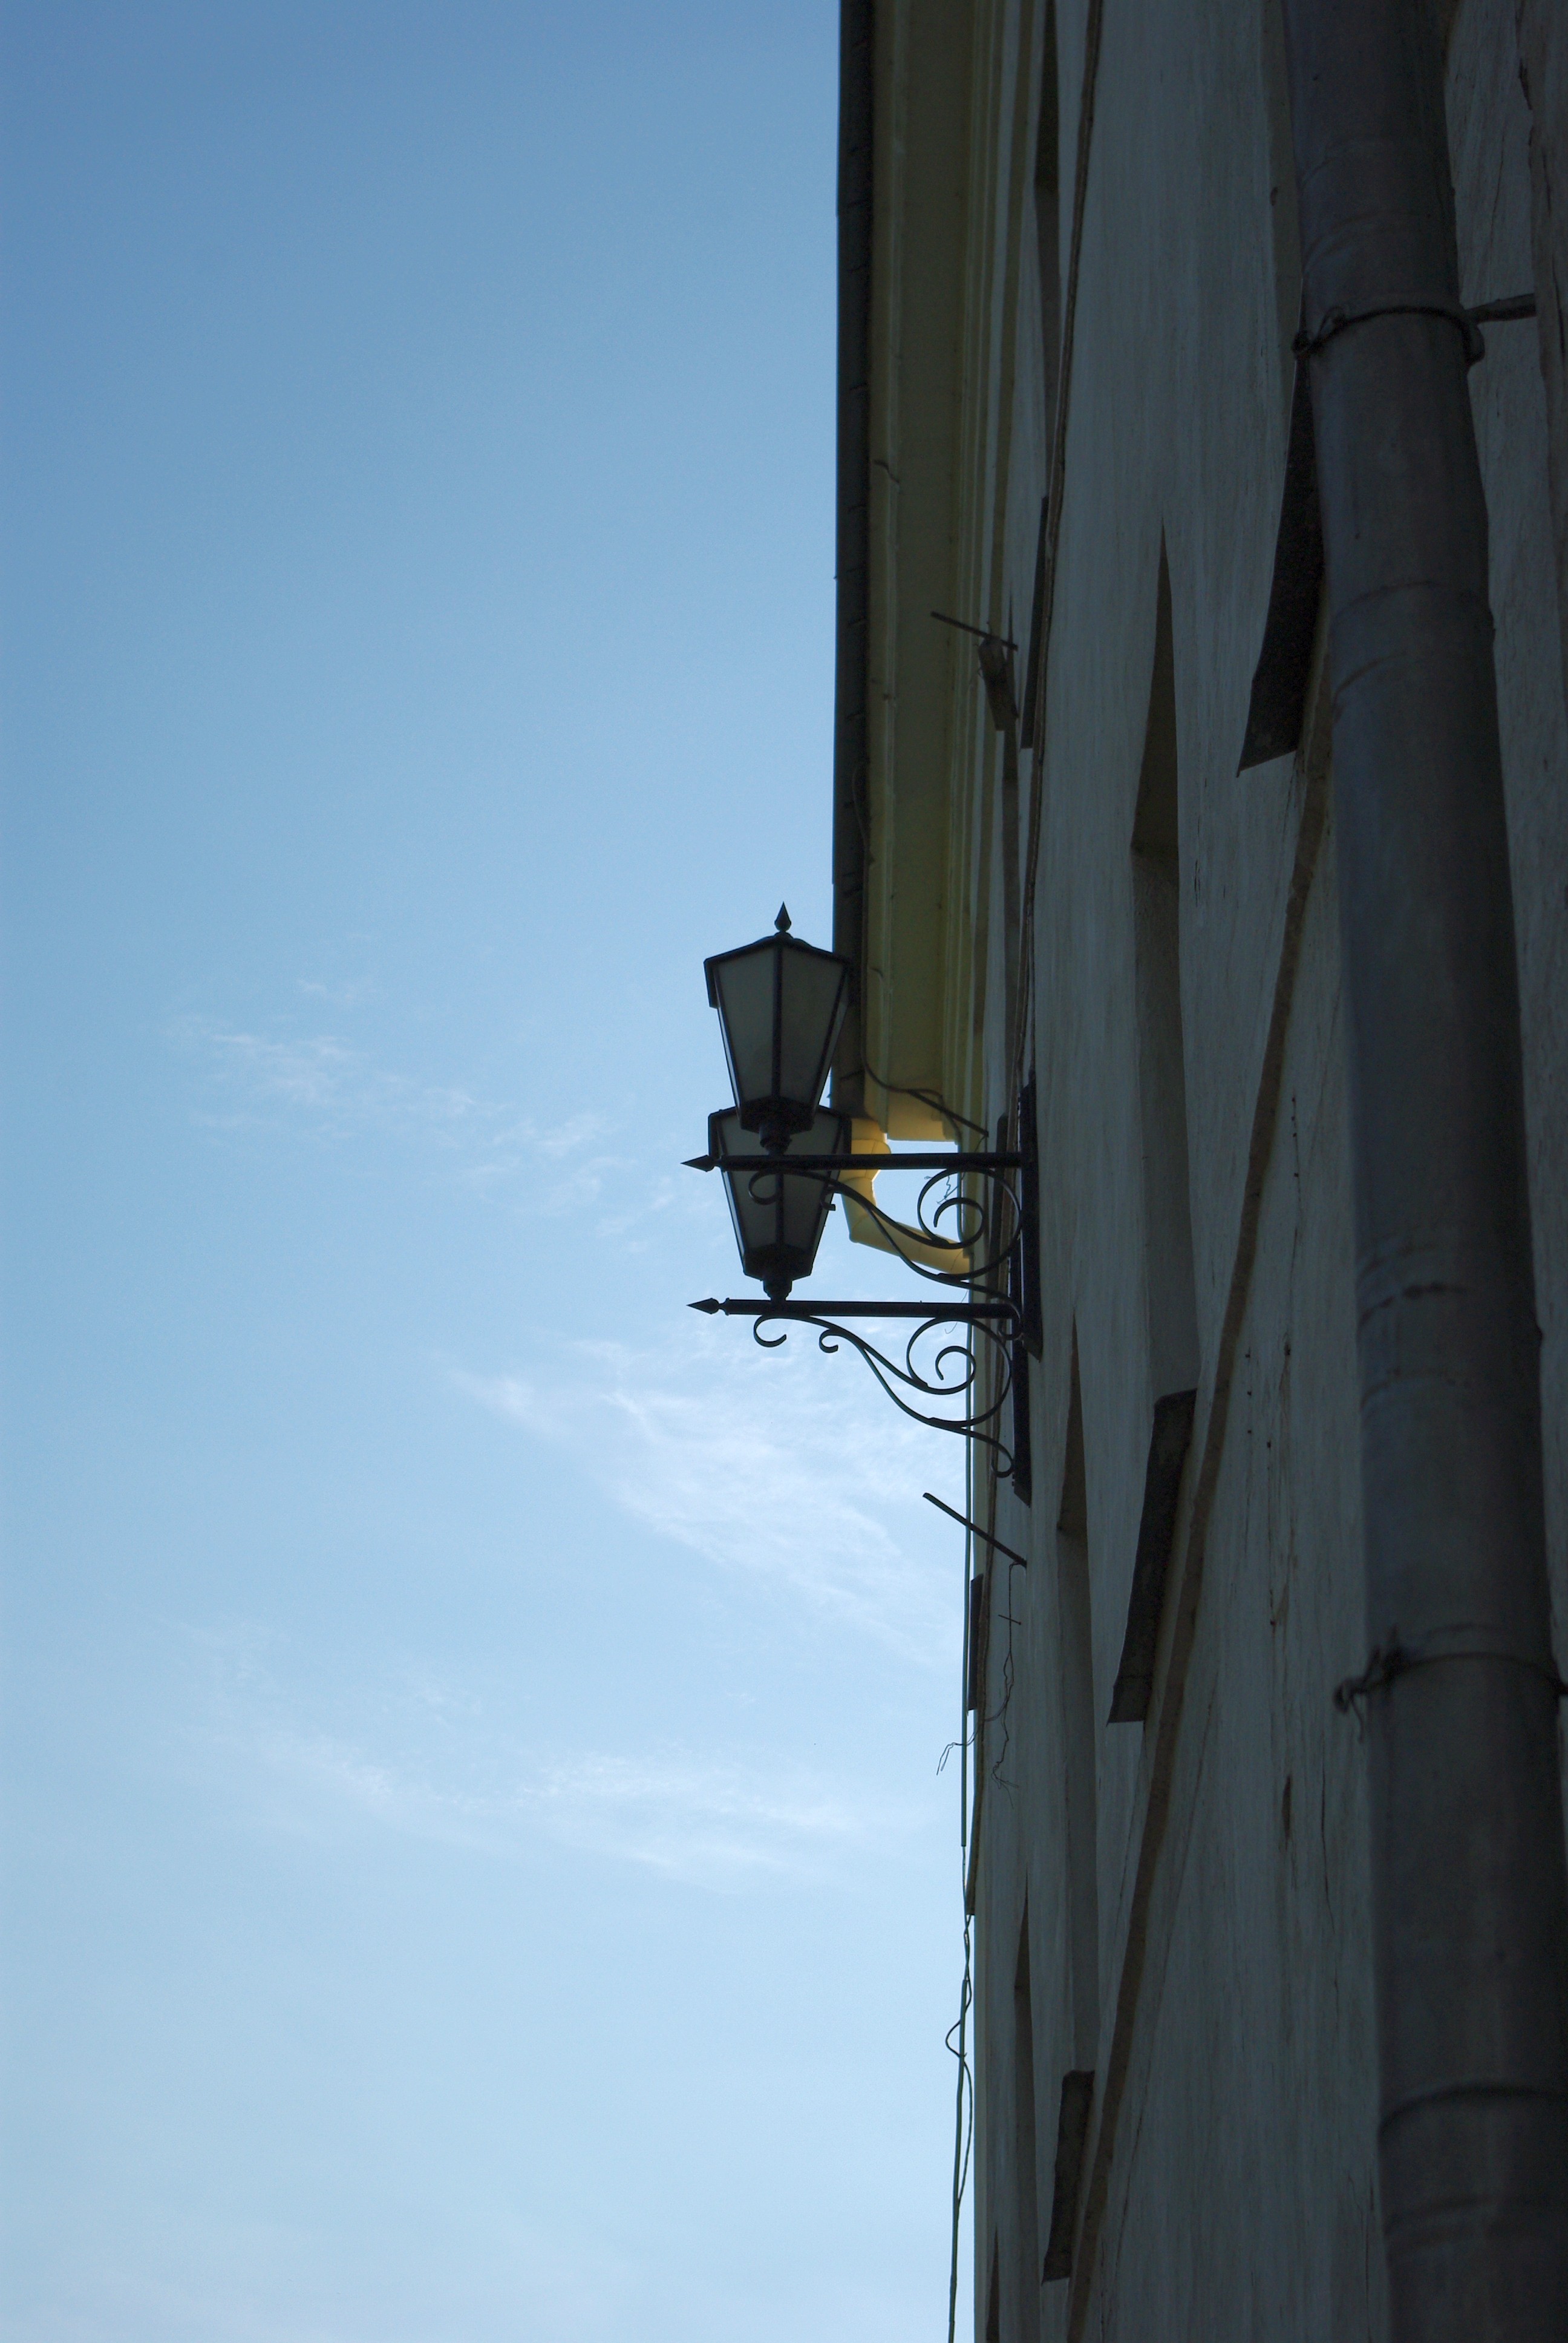
sky, wind, skyscraper, vehicle, mast, blue, lighting, sail, atmosphere of earth